Daniele Bonera

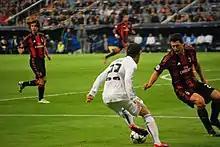
Mesut Özil and Daniele Bonera during the match between Real Madrid and Milan

Bonera's UEFA Champions League came against Belgian side Anderlecht on 17 October 2006, in which he received a red card after receiving a second yellow in the 47th minute for what, in the referee's view, was petulantly kicking the ball away as Anderlecht waited to take a free kick. After struggling at right back, Bonera was moved to centre back after several defenders were injured, and after the acquisition of Massimo Oddo from Lazio in January, a natural right back. Bonera slotted in well at centre back, becoming one of Milan's better players. However, he struggled with a niggling injury in the second half of the 2008–09 season, joining Alessandro Nesta and Kakha Kaladze on the treatment table. In September 2009, he signed a contract extension which will last until 2013.